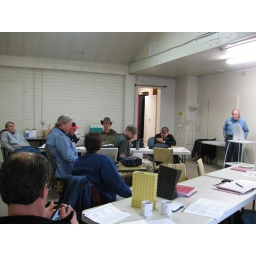
Classroom getting ready to start. The yellow block in this photo is a lithium cell from a electric car